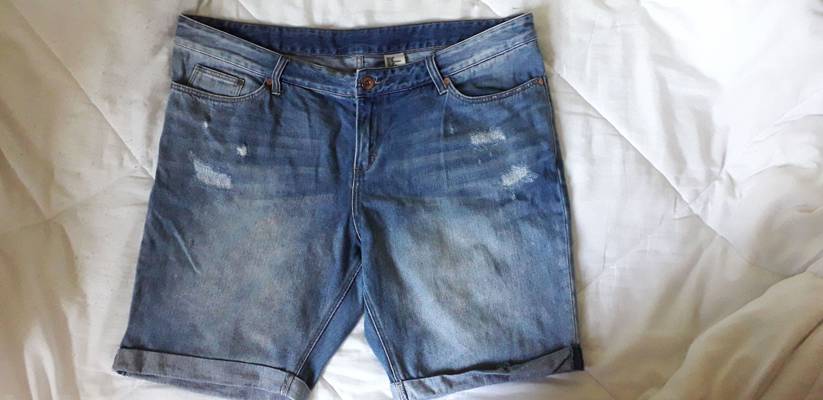
Waste category: clothes